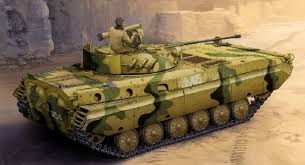
Label: BMP-2